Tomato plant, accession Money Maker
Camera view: vertical (180 deg); turntable rotation: 120 degrees
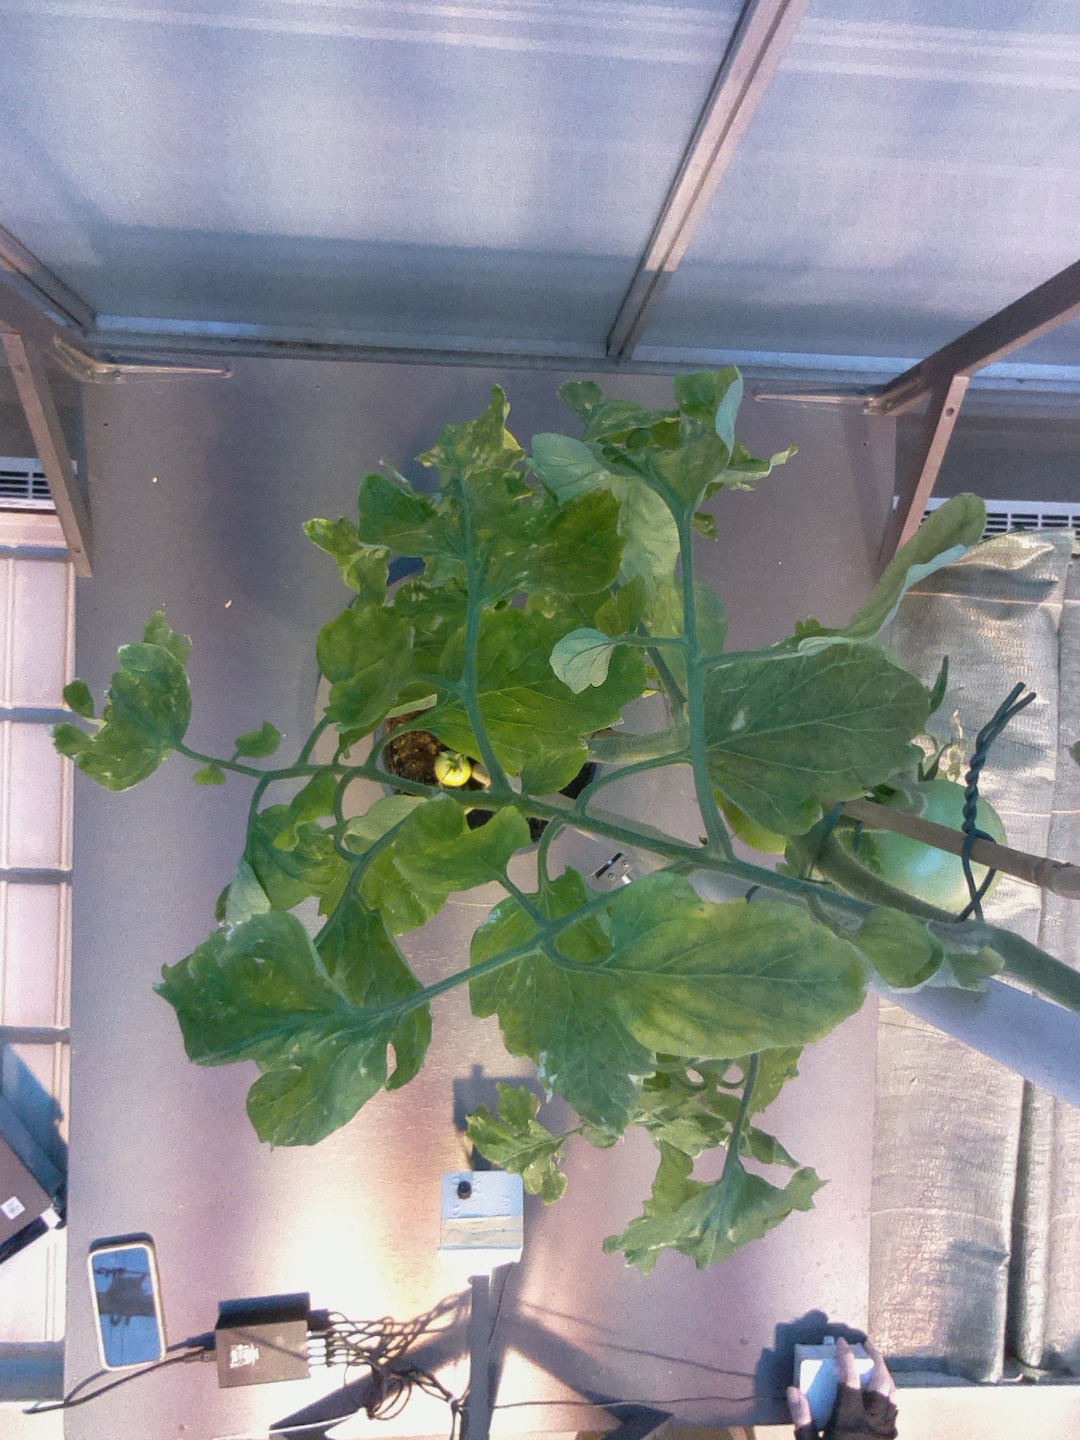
BBCH growth stage 79: 90% -100% of final fruit size